Droste zu Vischering

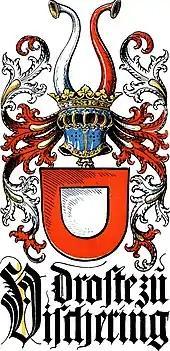
Coat of arms of the Grafen Droste zu Vischering

The Droste zu Vischering is the name of an old and important Westphalian noble family in the Prince-Bishopric of Münster.